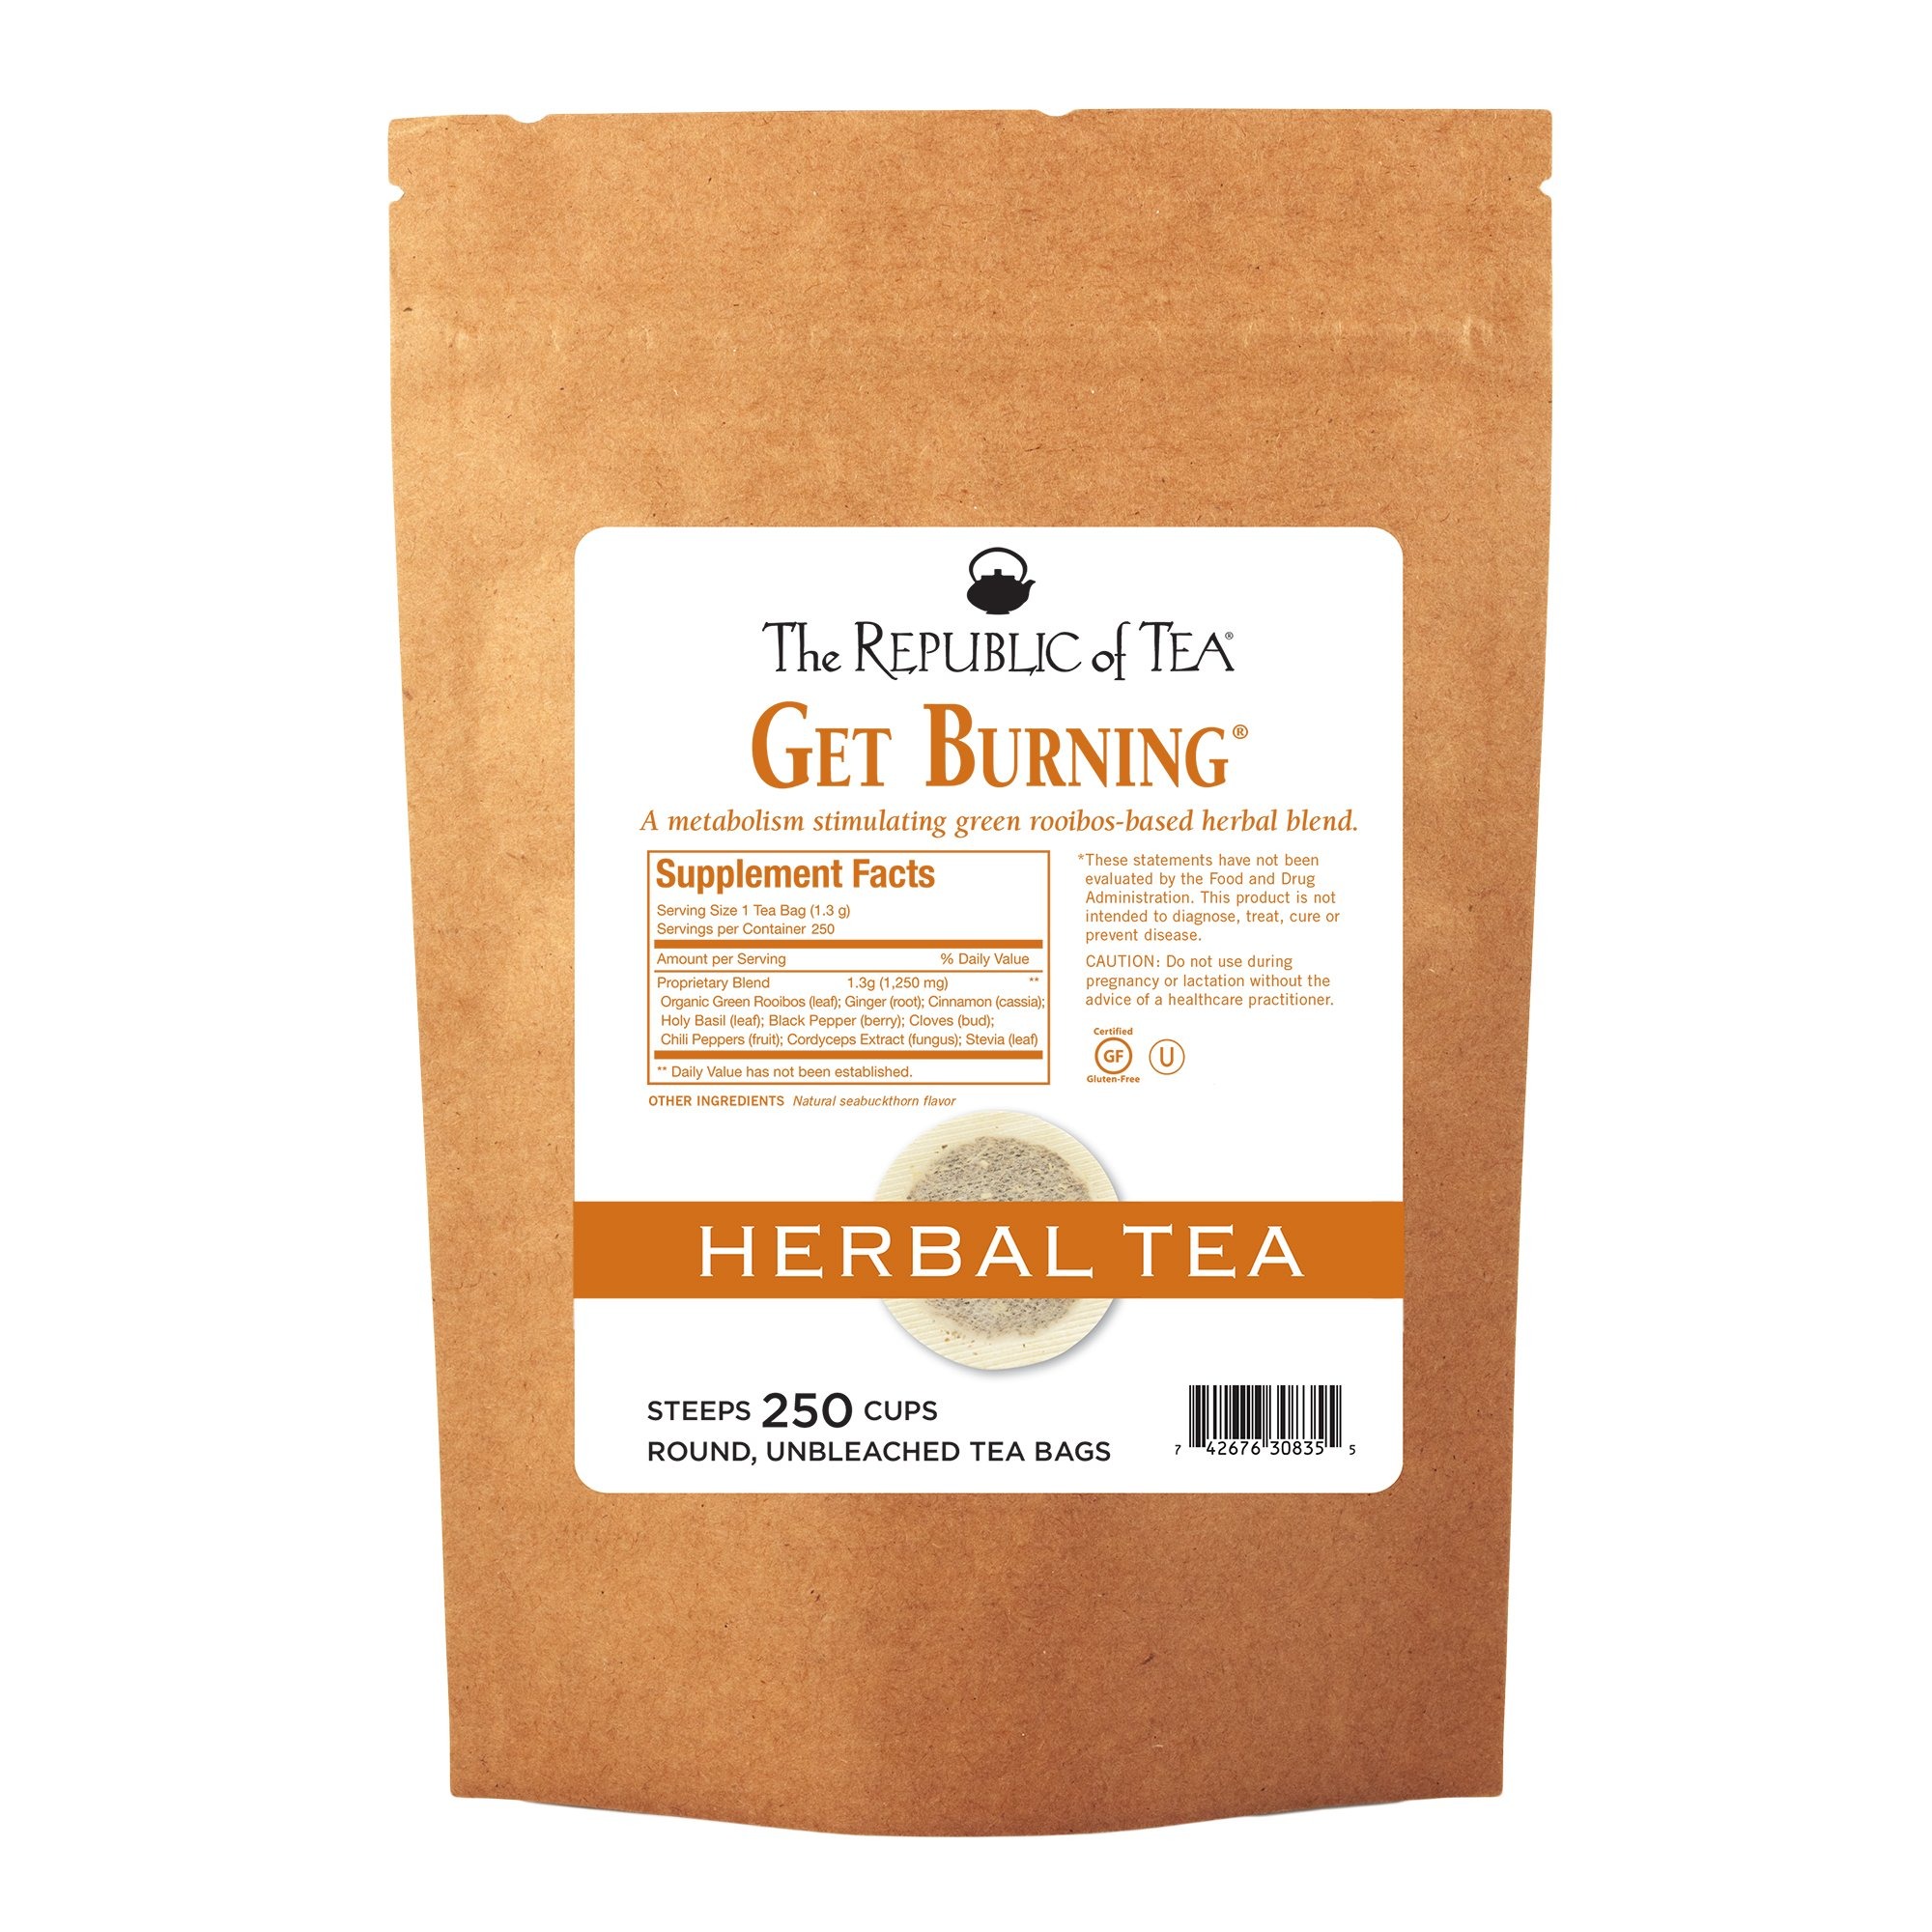
Item Name: The Republic of Tea Be Active Green Rooibos Tea Get Burning - Herb Tea For Metabolism, 250 Tea Bags
Value: 250.0
Unit: Count

Price: 122.99